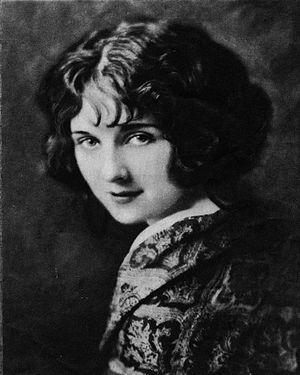
Alice Terry, née le 24 juillet 1899 à Vincennes, dans l'Indiana, et morte le 22 décembre 1987 à Burbank, est une actrice et réalisatrice américaine.